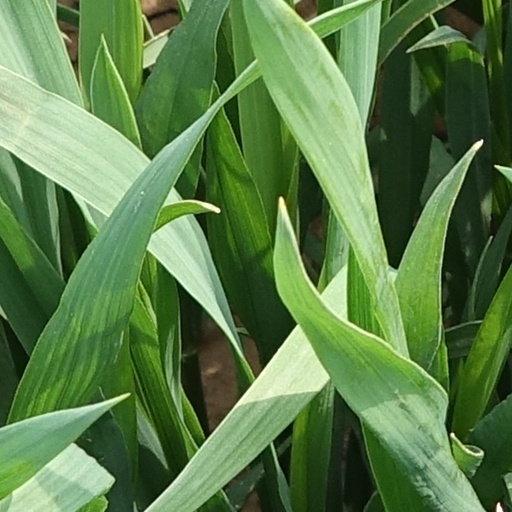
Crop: wheat